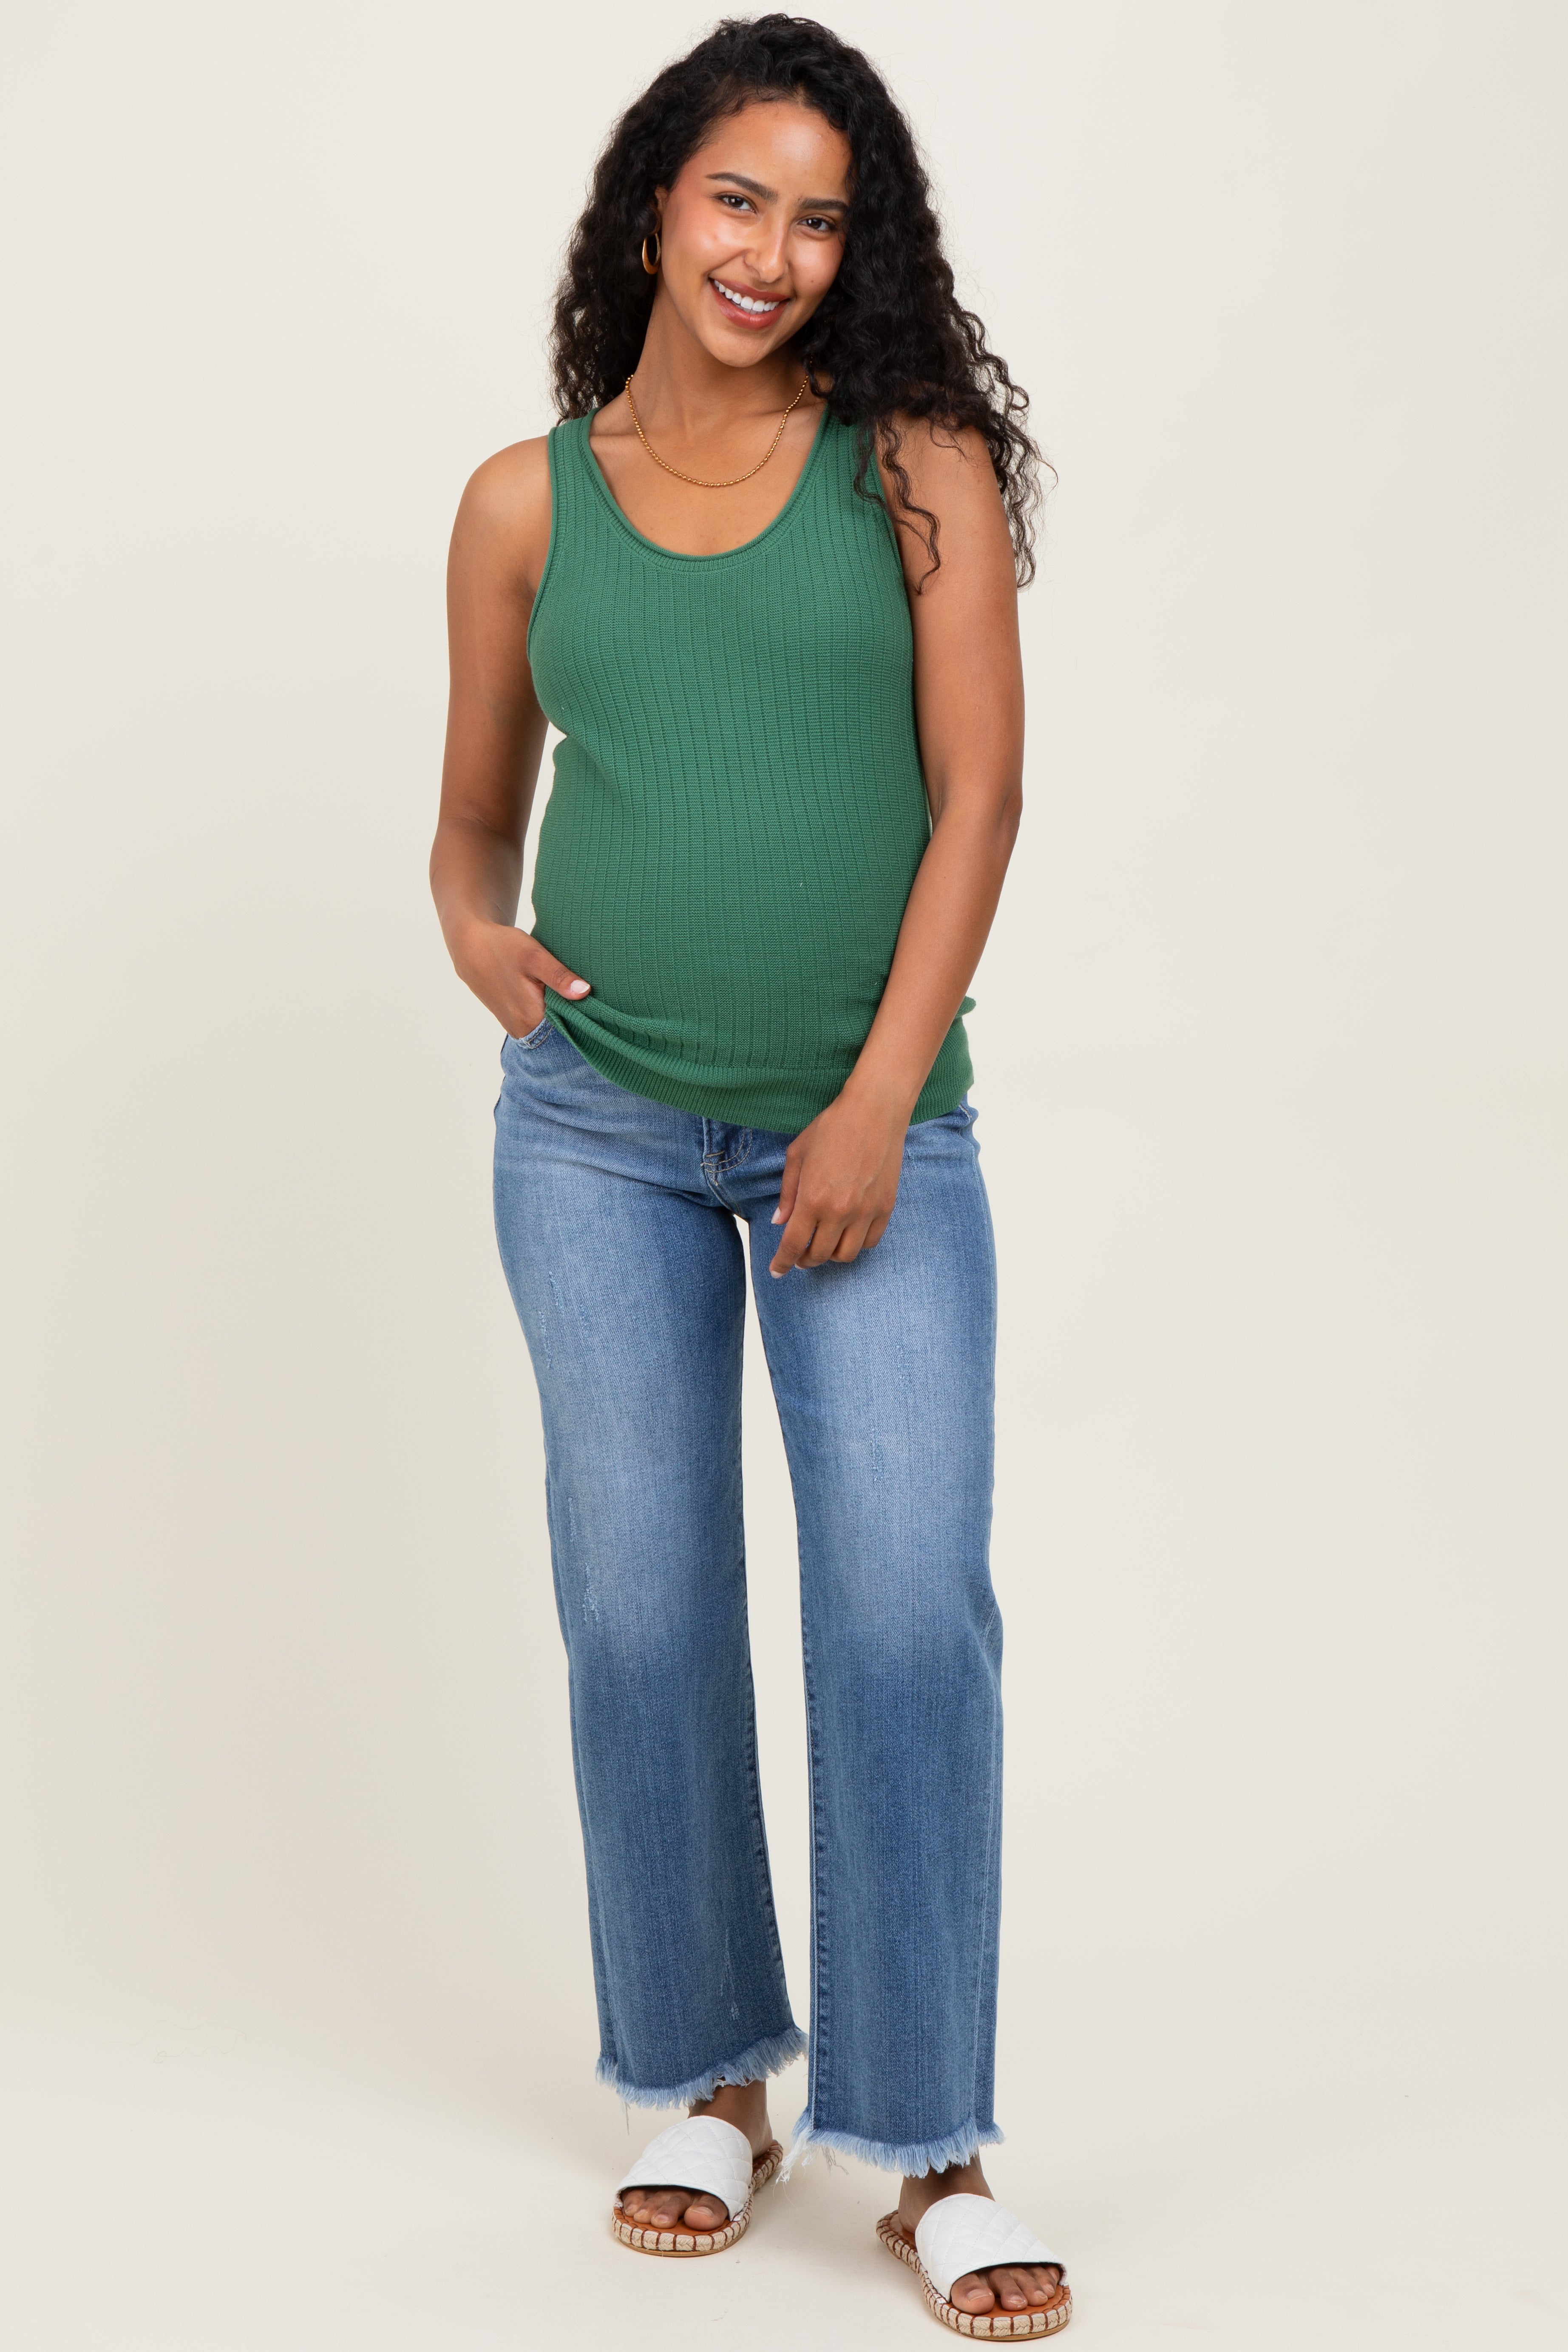
Blue Frayed Hem Ankle Straight Leg Maternity Jeans
Details Stay stylish and comfortable throughout your pregnancy with our Blue Frayed Hem Ankle Straight Leg Maternity Jeans. Crafted from soft, stretchy denim, these jeans offer the perfect fit with an adjustable maternity waistband that gently supports your growing belly. The straight leg cut flatters every shape, while the trendy frayed hem adds a casual, chic touch. Ankle-length design pairs perfectly with sandals or sneakers for effortless everyday looks. These versatile maternity jeans are a must-have for your pregnancy wardrobe, combining fashion and function to keep you feeling great from the first trimester to beyond.
Category: Apparel & Accessories > Clothing > Maternity Clothing > Maternity Pants > Jeans